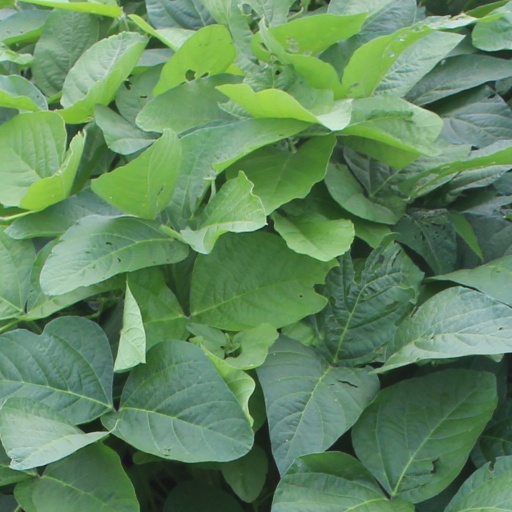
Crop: soybean